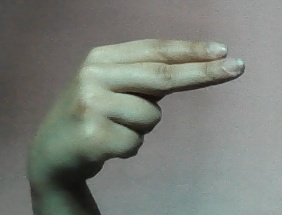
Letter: ain